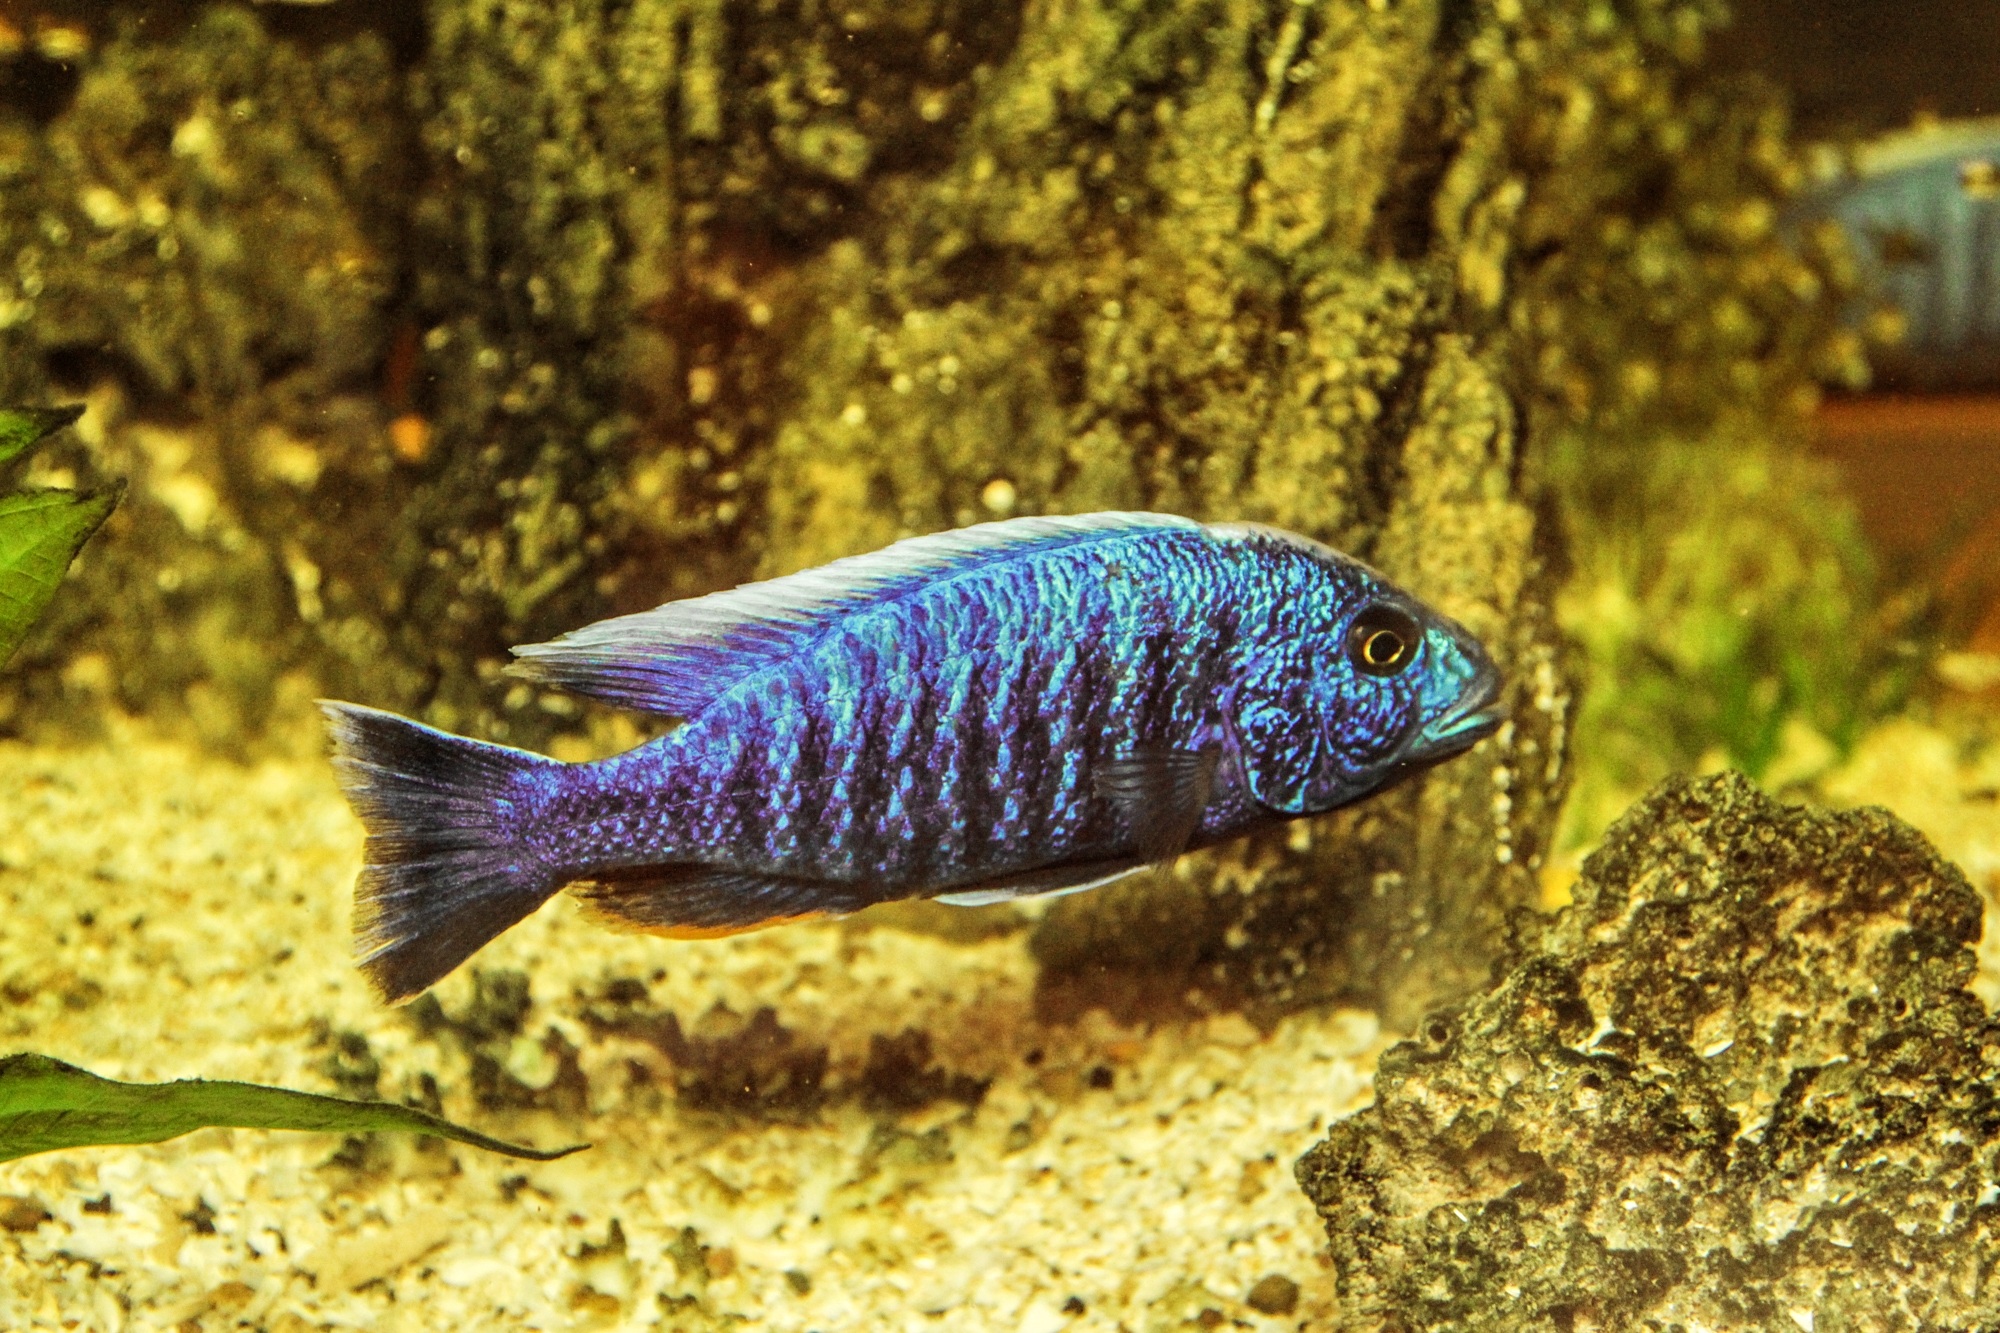
wildlife, underwater, biology, perch, fish, toy, fauna, coral reef, reef, aquarium, macro photography, organism, freshwater fish, mouthbrooders, marine biology, coral reef fish, freshwater aquarium, pomacanthidae